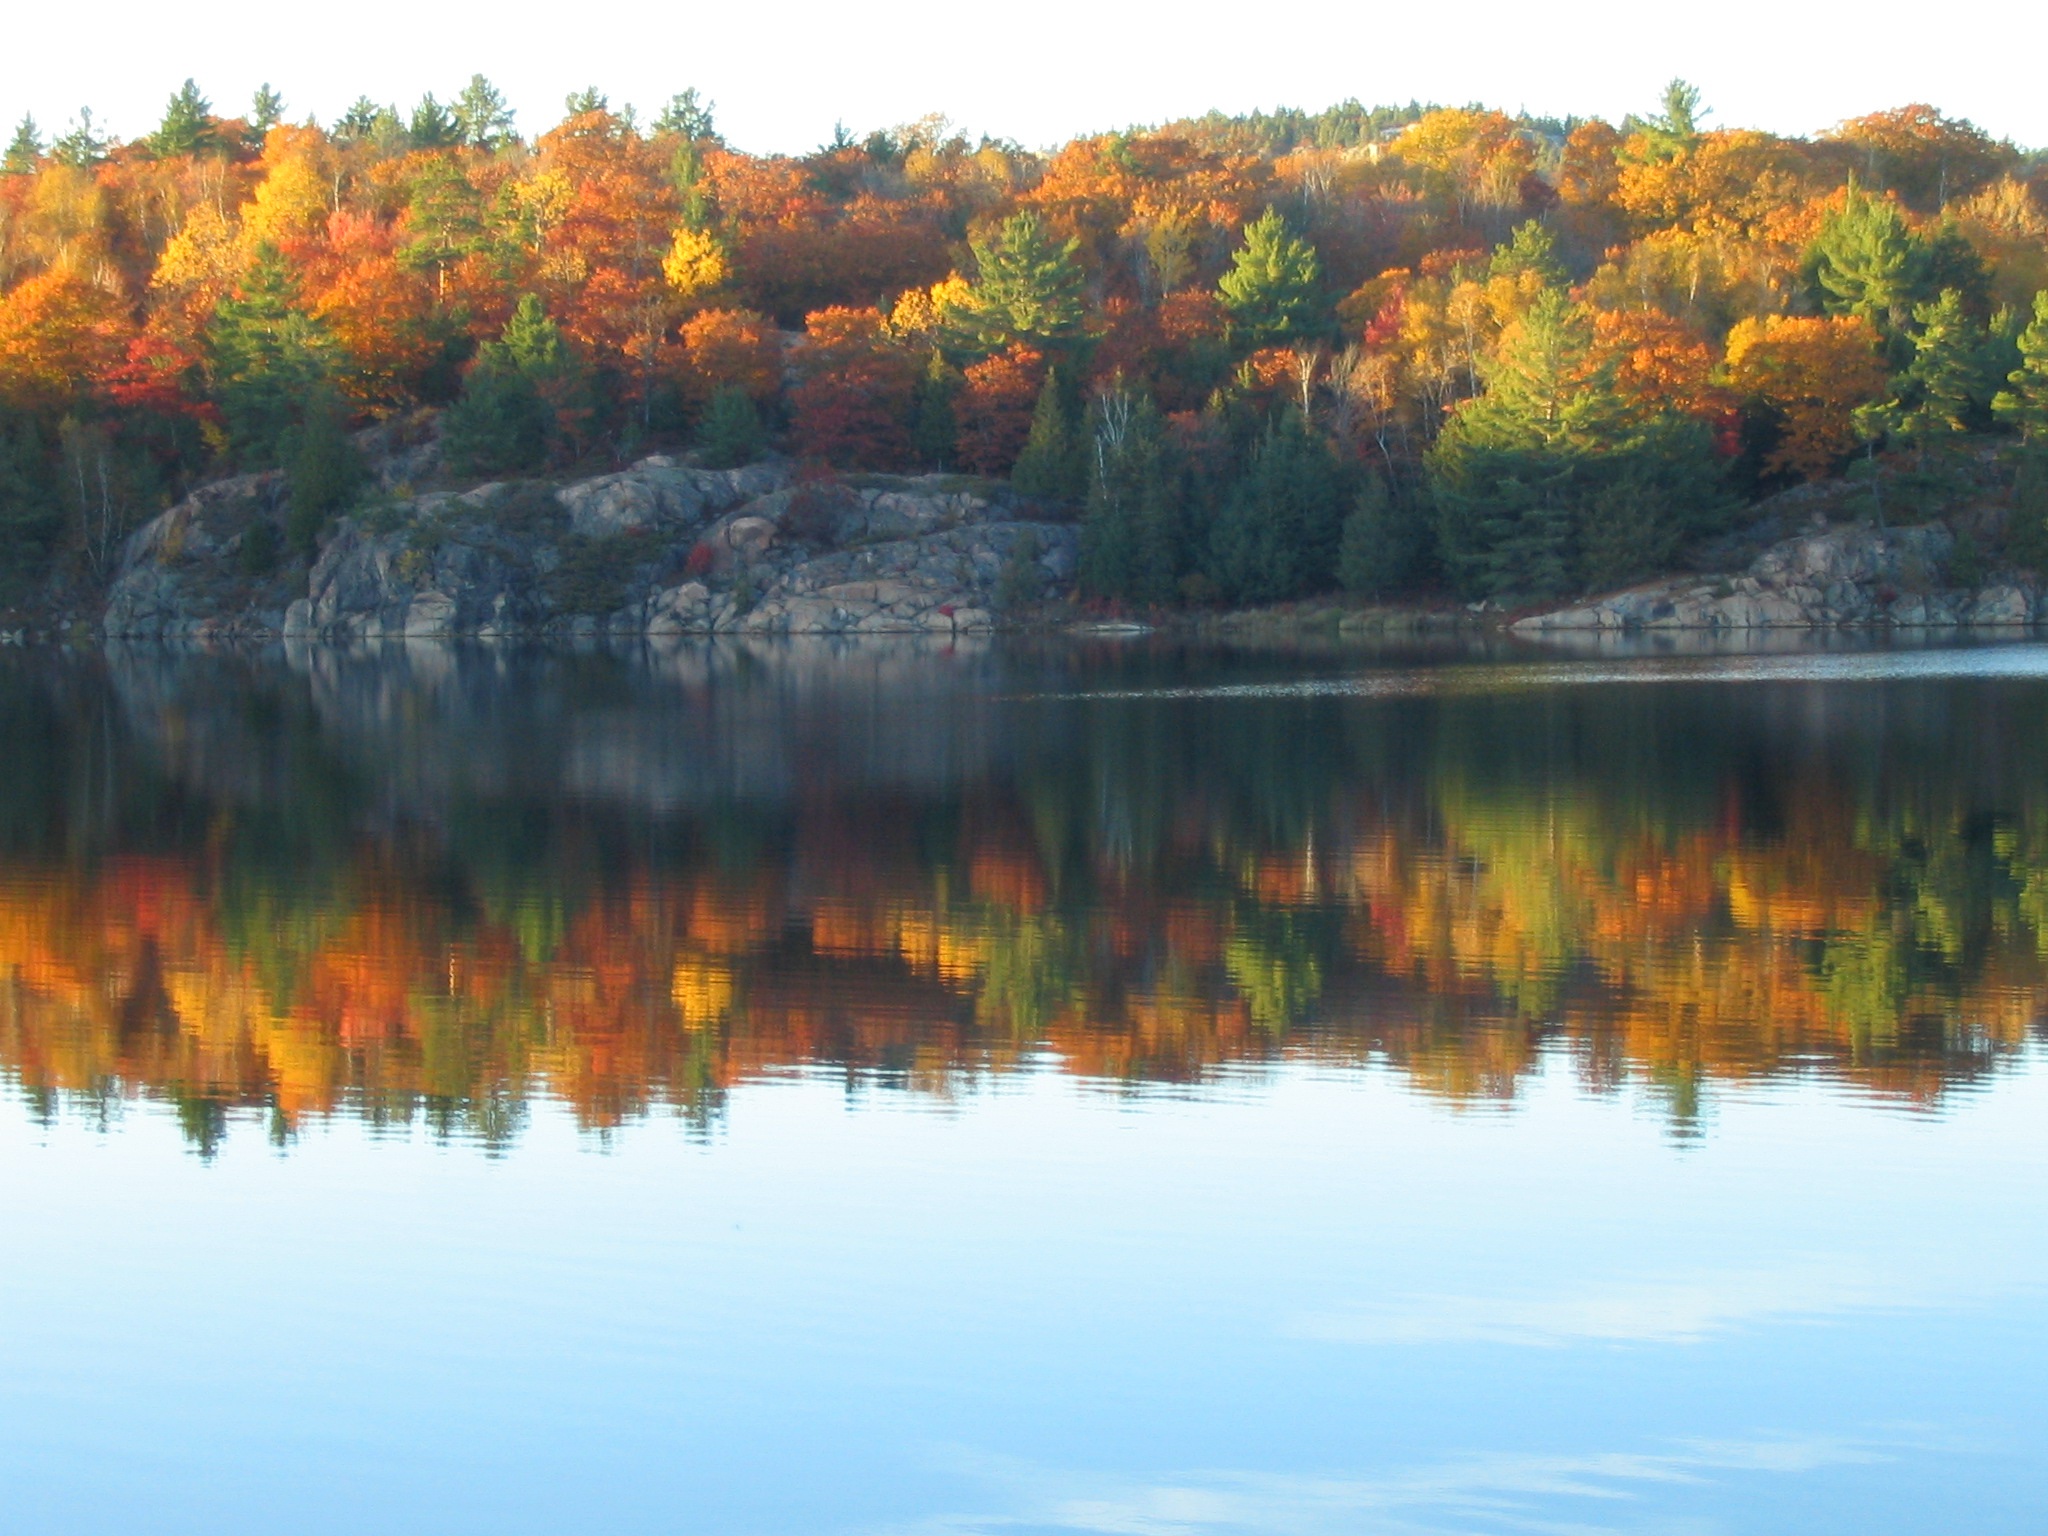
landscape, tree, water, nature, forest, wilderness, mountain, morning, leaf, fall, lake, dawn, river, pond, evening, reflection, peaceful, autumn, calm, rocky, season, trees, colors, canada, ontario, granite, loch, killarney, atmospheric phenomenon, canadian shield